Dreamcast

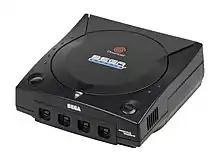
The limited-edition black "Sega Sports" model

Though the Dreamcast launch was successful, Sony held 60 percent of the overall video game market share in North America with the PlayStation at the end of 1999. On March 2, 1999, Sony revealed the first details of the PlayStation 2 (PS2), which Ken Kutaragi said would allow video games to convey unprecedented emotions. Sony estimated the PS2 could render 7.5 million to 16 million polygons per second, whereas independent estimates ranged from 3 million to 20 million, compared to Sega's estimates of more than 3 million to 6 million for the Dreamcast. The PS2 would also use the DVD-ROM format, which could hold substantially more data than the Dreamcast's GD-ROM, and would be backwards-compatible with hundreds of popular PlayStation games. Sony's specifications appeared to render the Dreamcast obsolete months before its US launch, although reports later emerged that the PS2 was not as powerful as expected and difficult to develop on. The same year, Nintendo announced that its next console, the GameCube, would meet or exceed anything on the market, and Microsoft began development of its own console, the Xbox.